Catherine Mulgrave

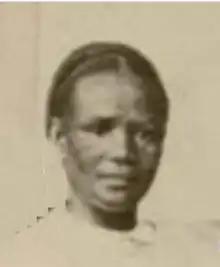
Catherine Mulgrave, c. 1873

Catherine Elisabeth Mulgrave also Gewe (19 November 1827 – 14 January 1891) was an Angolan-born Jamaican Moravian pioneer educator, administrator and missionary who accompanied a group of 24 Caribbean mission recruits from Jamaica and Antigua and arrived in the Danish Protectorate of Christiansborg, now Osu, Accra in Ghana in 1843. Mulgrave was a leading figure in pedagogy and the education programme for girls in both Jamaica and on the Gold Coast. She was the Basel Mission’s first female teacher active on the Gold Coast. Under the auspices of the society, she played a pioneering role in the Christian women's ministry of the Protestant movement in colonial Ghana. Catherine Mulgrave was also one of the first African woman teachers in the missionary educationalist system in Africa.